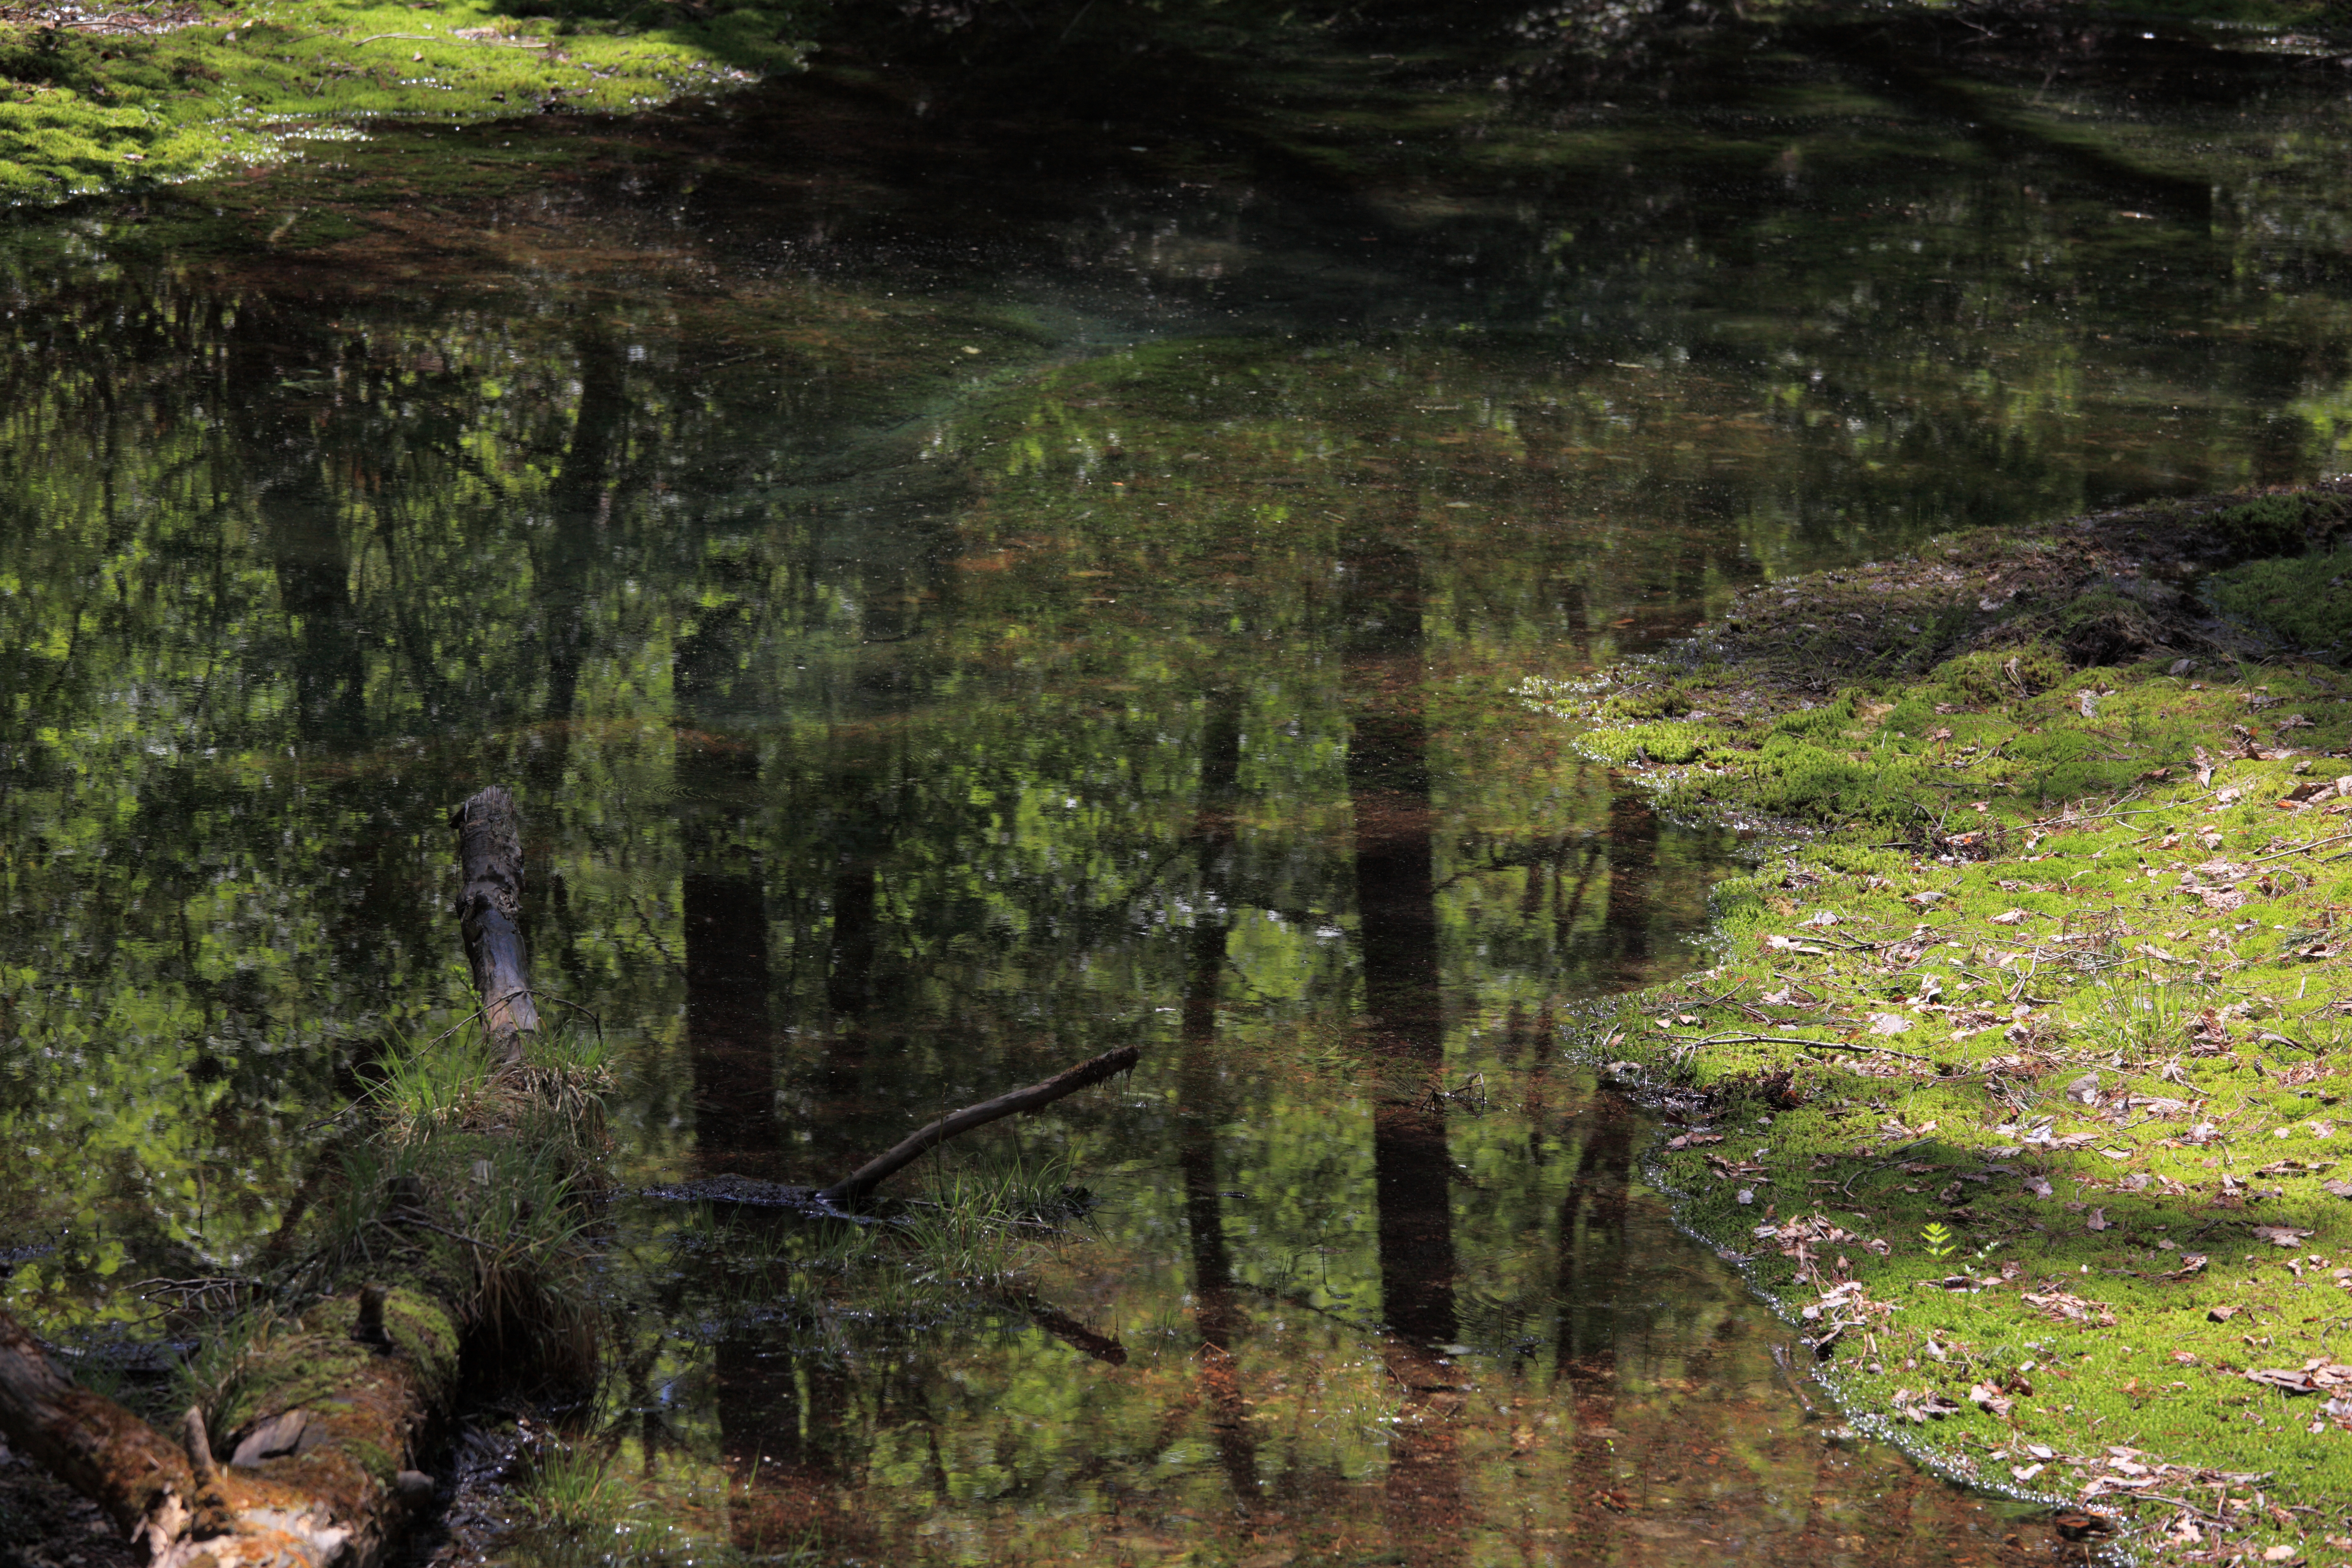
tree, nature, forest, swamp, wilderness, trail, lake, river, pond, wildlife, stream, reflection, high, jungle, autumn, vegetation, rainforest, wetland, bog, 5d, hires, woodland, habitat, markii, water feature, ecosystem, hi, res, resolution, fukushima, goshikinuma, yamagun, old growth forest, natural environment, geographical feature